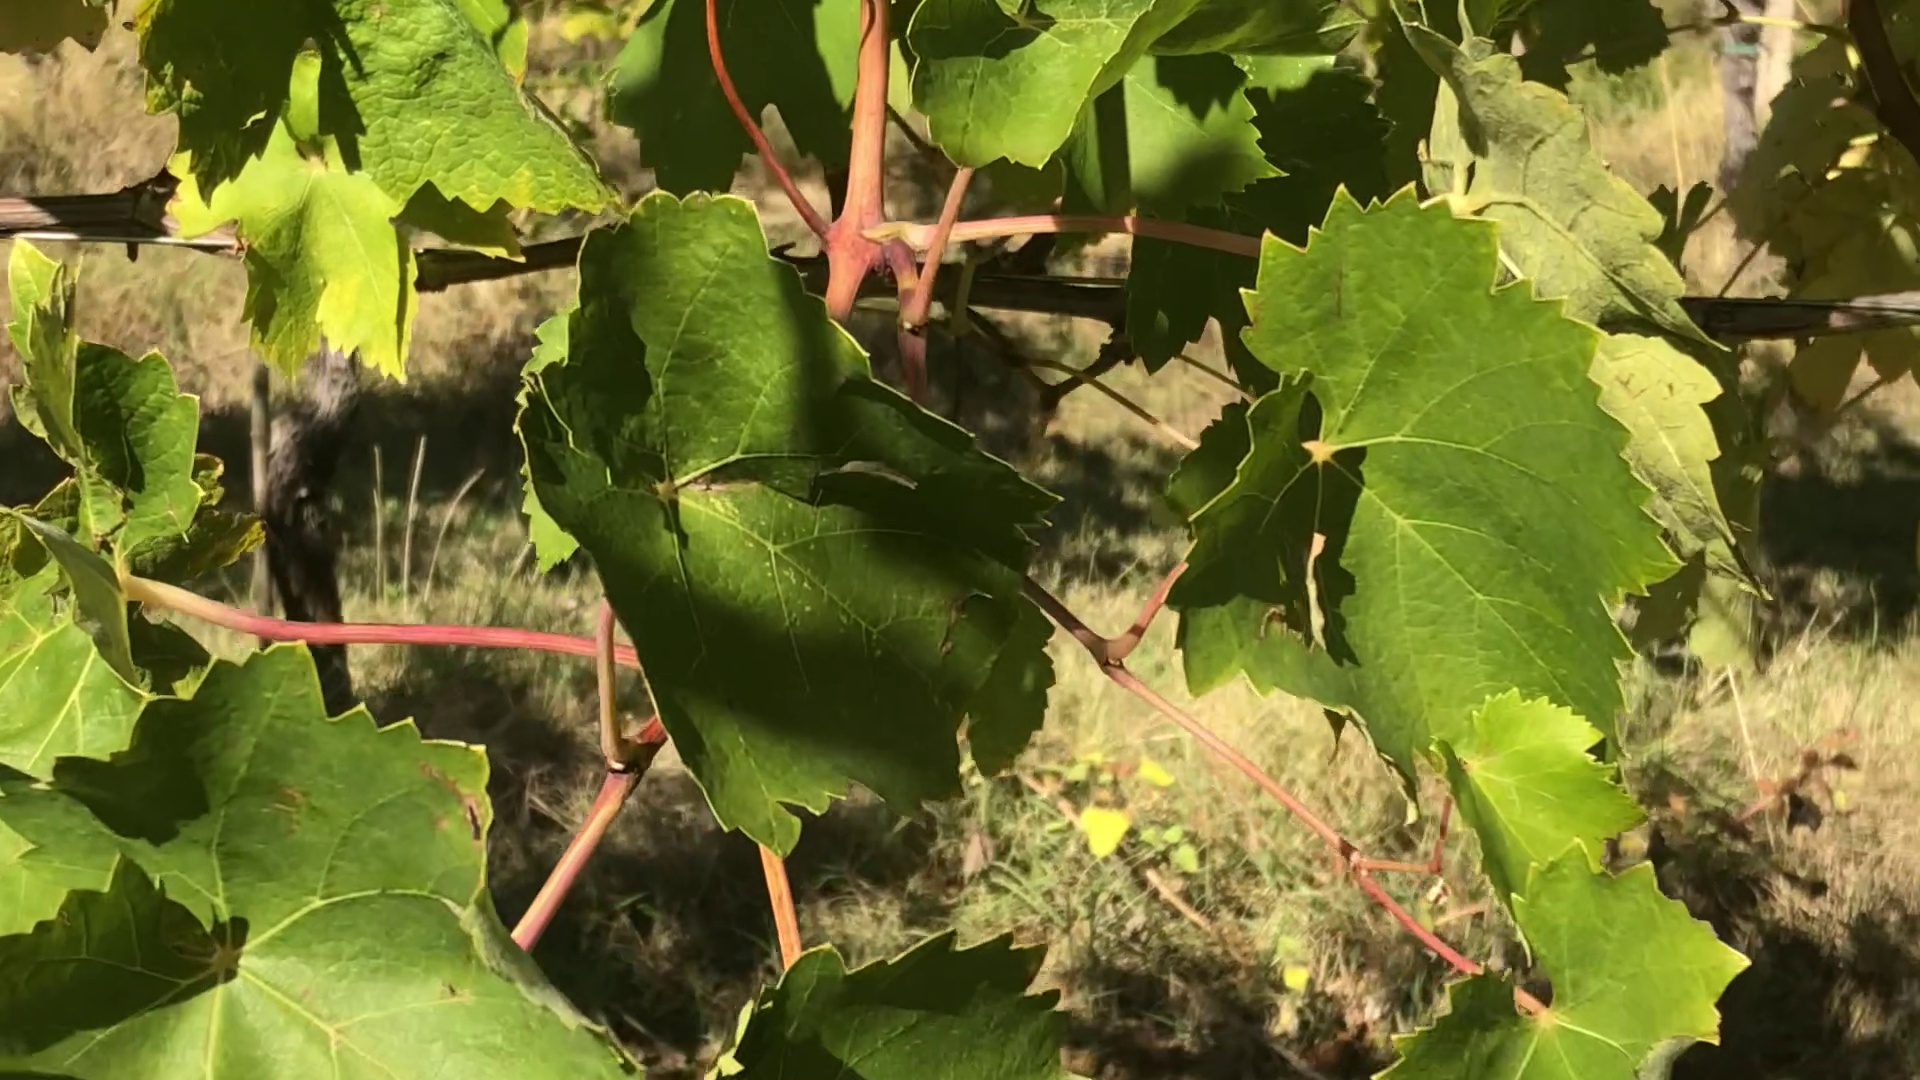
Label: healthy